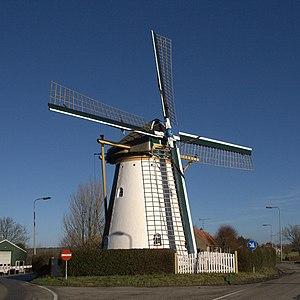
Cet article recense les moulins à vent de la province de Hollande-Méridionale, aux Pays-Bas.